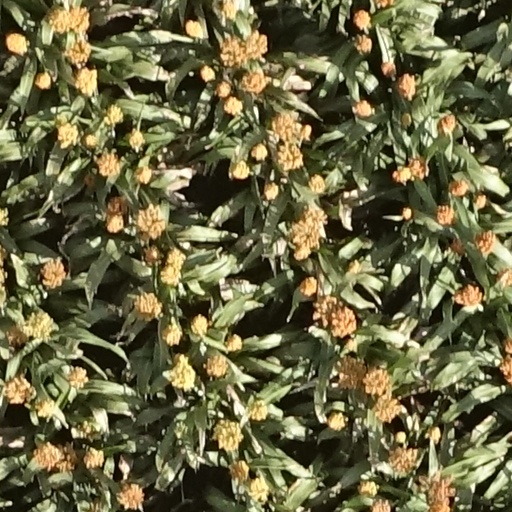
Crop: sorghum